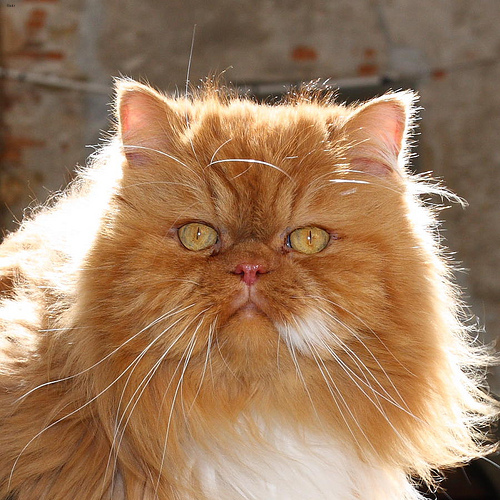
Breed: persian